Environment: real
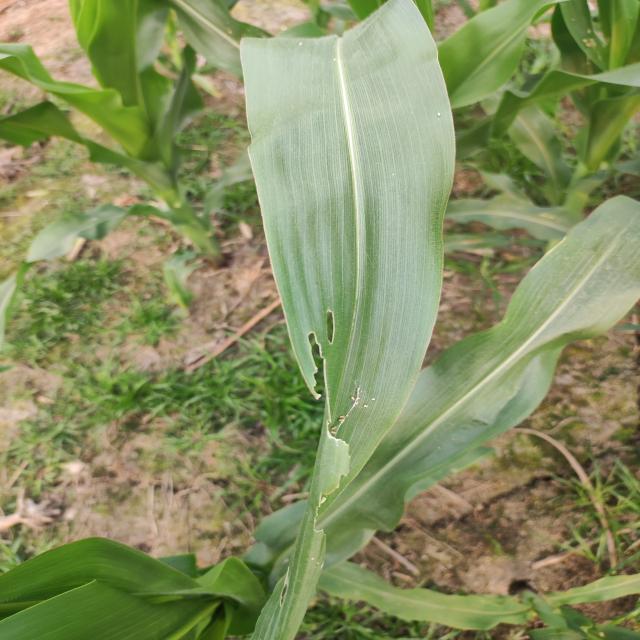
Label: fall_armyworm